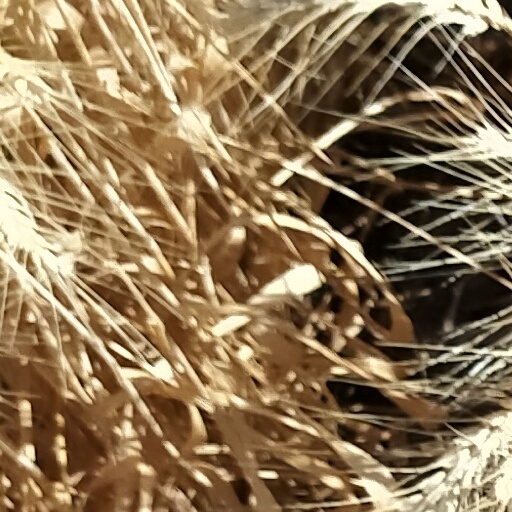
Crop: wheat